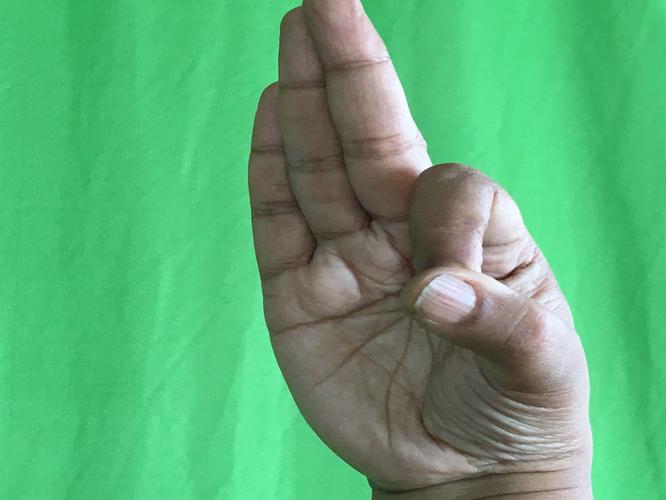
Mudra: Aralam
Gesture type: single_hand